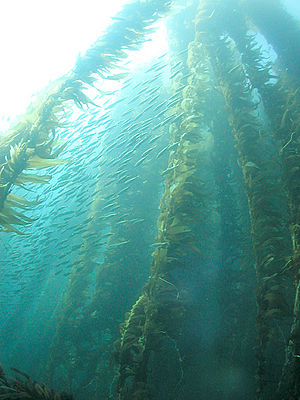
Trofisk kaskade / Klassiske eksempler
Sunde tangskove, som denne ved San Clemente Island, en af Californiens Channel Islands, trives bedre, når der er havoddere i omegnen. Uden havoddere kan søpindsvin ødelægge tangskovens økosystem.
Trofiske kaskader forekommer, når rovdyr i en fødekæde påvirker deres byttedyrs adfærd og/eller antal, således at byttedyrenes føde får bedre leve- og vækstvilkår. Hvis, eksempelvis, der kommer flere store rovfisk i en sø, vil det gå ud over de mindre fisk, der spiser zooplankton. Dette fører så til mere zooplankton, hvorved zooplanktonens føde, typisk fytoplankton, bliver udsat for et større jagttryk.